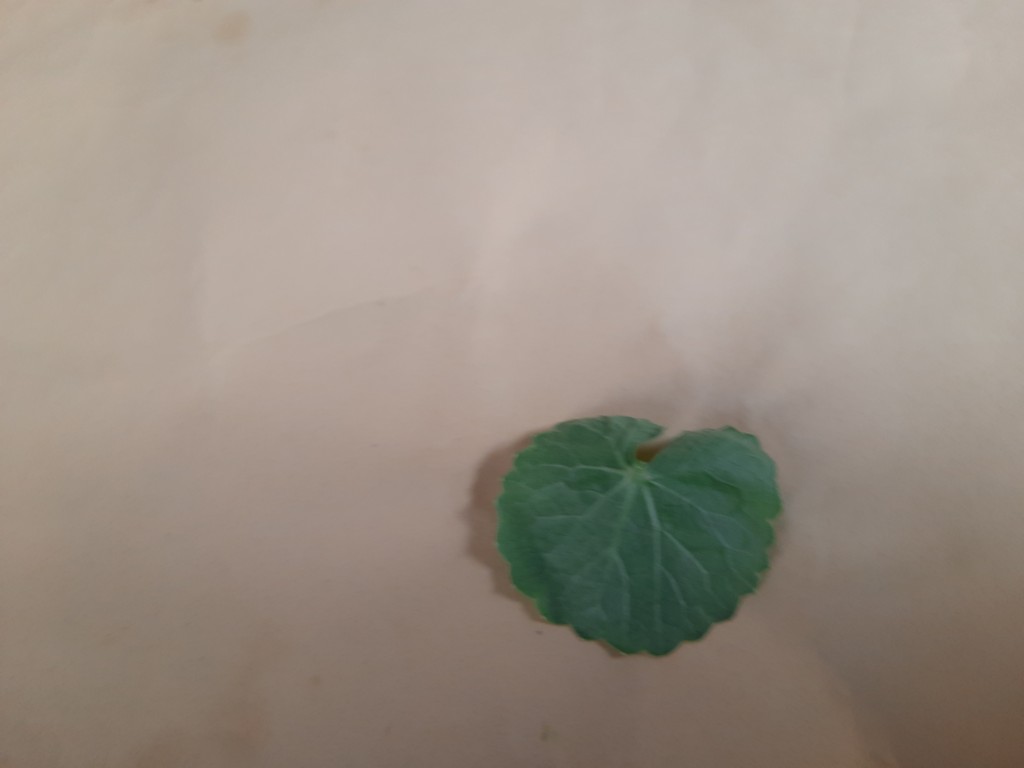
Label: Healthy